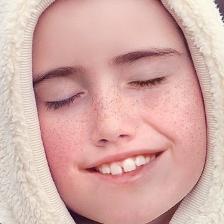
Label: faces